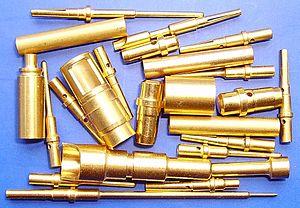
Connecteurs électriques cylindriques dorés pour la haute technologie (aéronautique, aérospatiale, etc.). Échelle
L'or est l'élément chimique de numéro atomique 79, de symbole Au. Ce symbole, choisi par Berzelius, est formé des deux premières lettres du mot latin aurum.